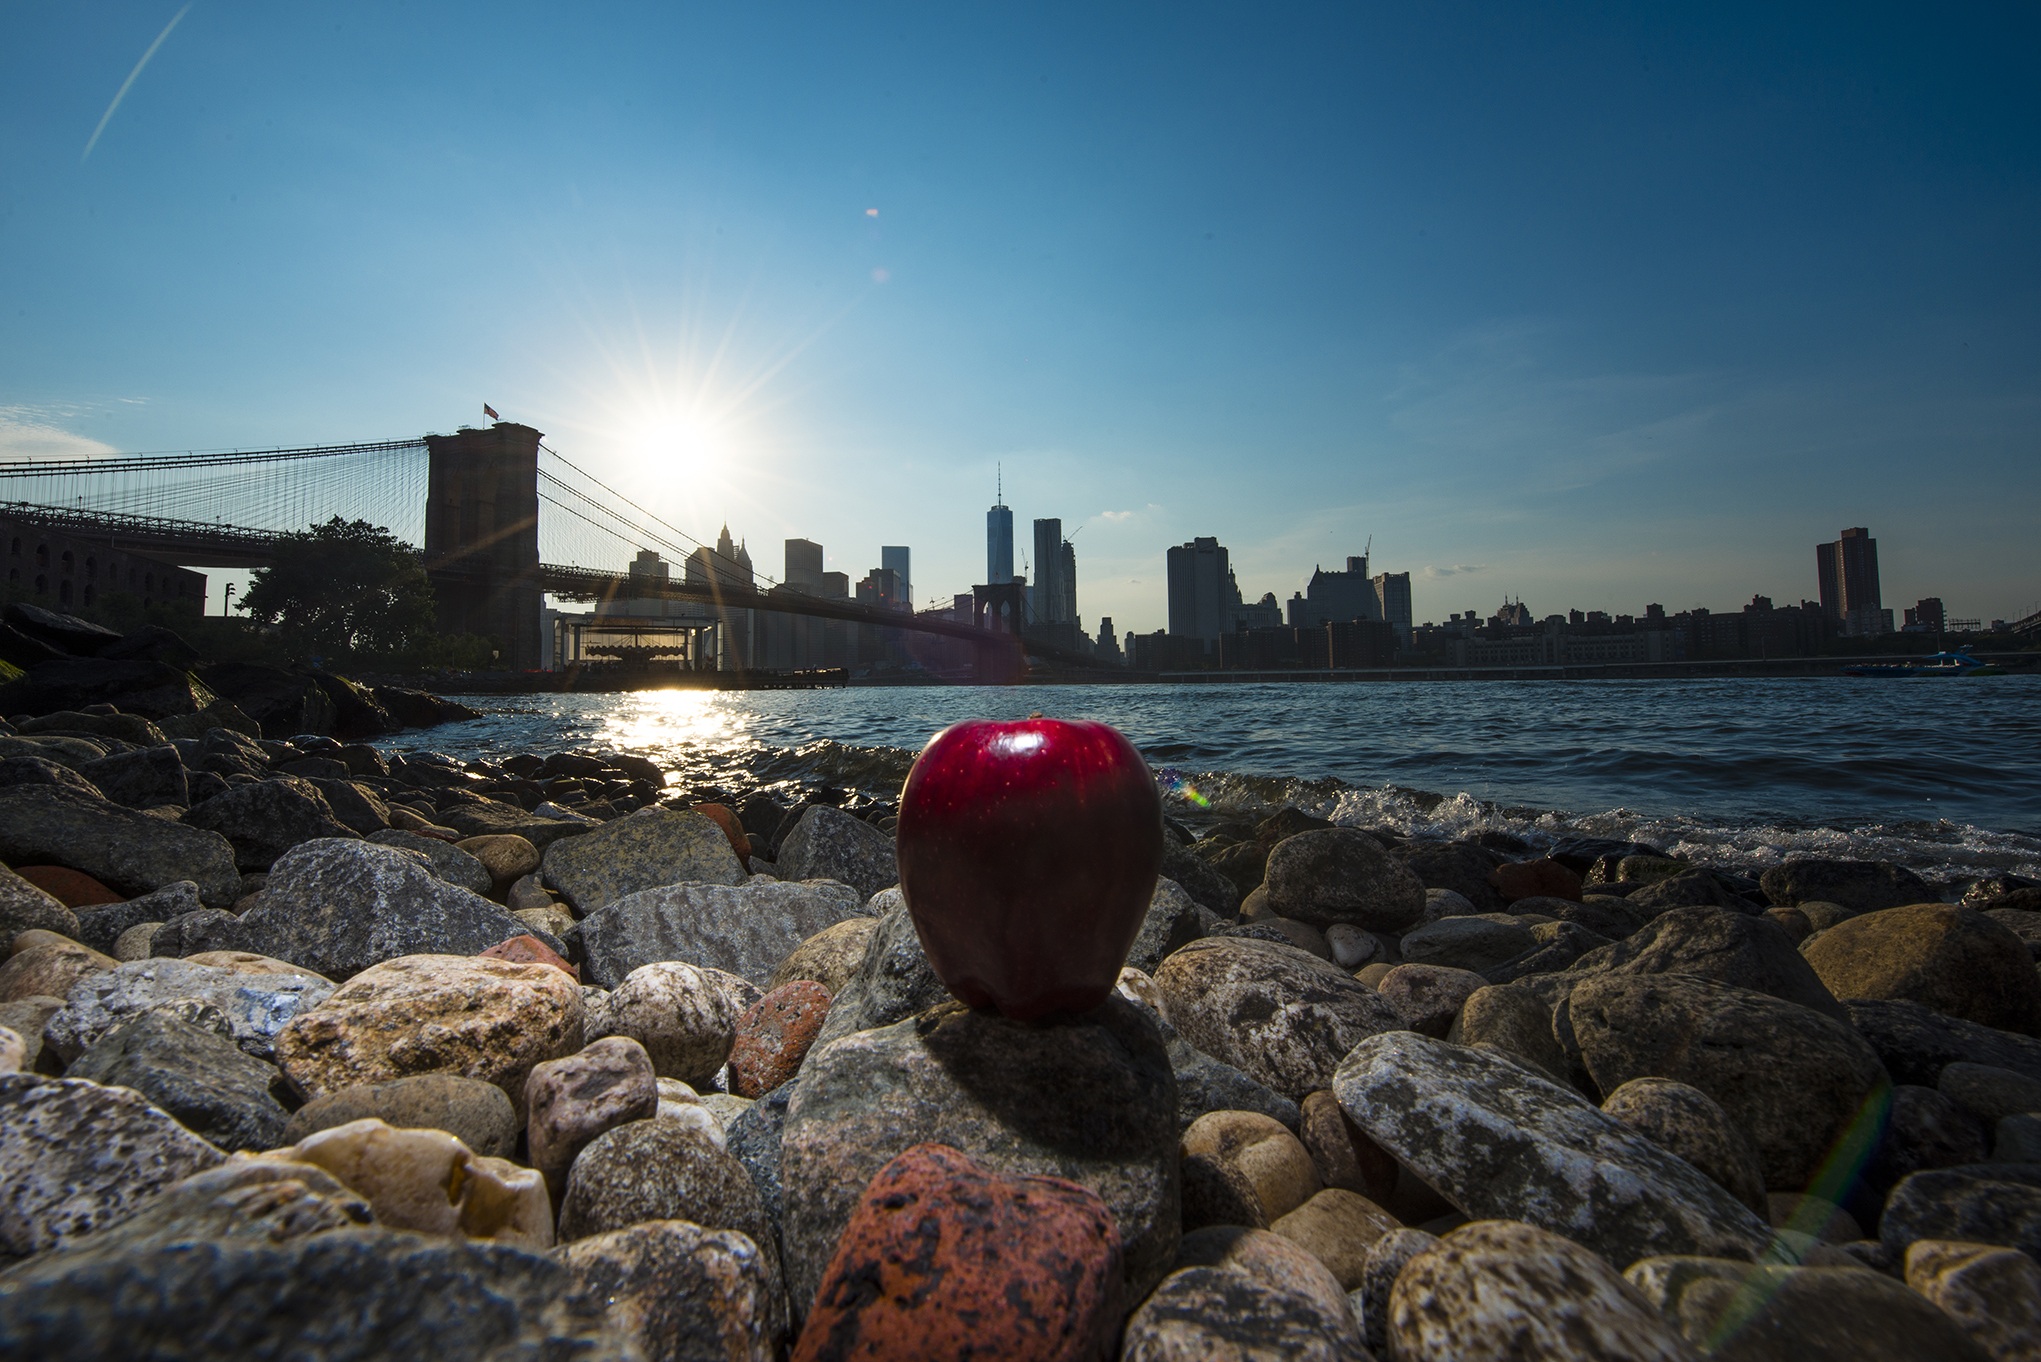
apple, beach, landscape, sea, coast, water, rock, ocean, horizon, sunrise, sunset, sunlight, morning, shore, wave, dawn, city, urban, new york, manhattan, new york city, cityscape, dusk, evening, reflection, bay, body of water, new